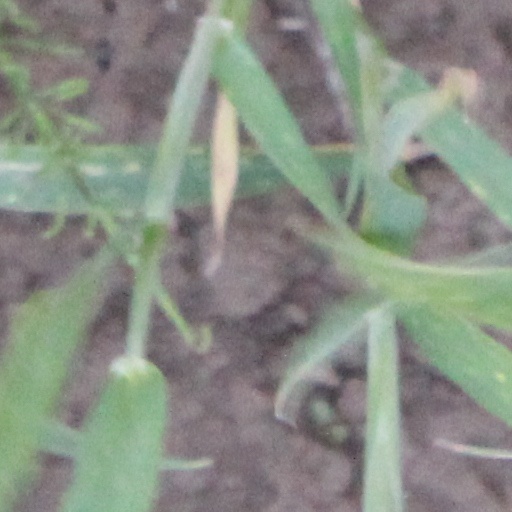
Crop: wheat